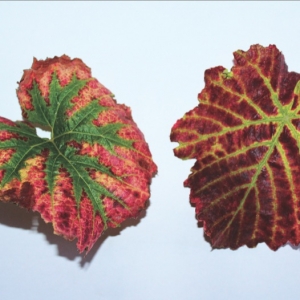
Plant: Grape
Disease: grapevine leafroll disease